Duchy of Pomerania-Stolp

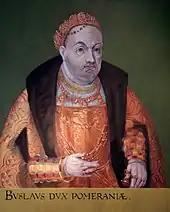
Bogislaw X

Eric of Pomerania, grand-grandchild of Danish king Valdemar IV in contrast became king of the Kalmar Union in 1397. Eric however failed in his most ambitious plan, to make Bogislaw IX king of both the Kalmar Union and the Polish–Lithuanian Commonwealth. Eric had to leave Denmark in 1449 and ruled Pomerania-Rügenwalde (Darłowo), a small partition of Pomerania-Stolp, until his death in 1459.